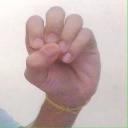
अक्षर: उ